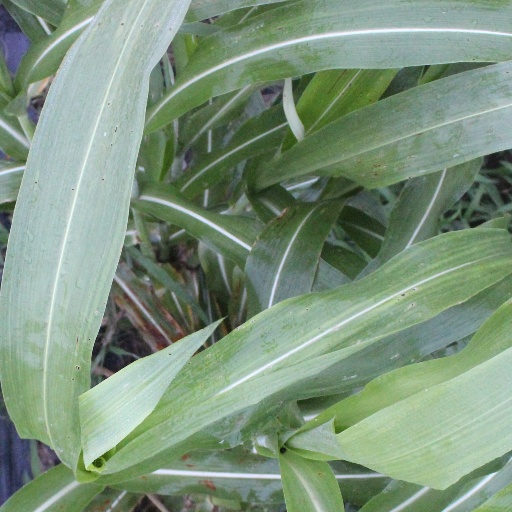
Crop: sorghum